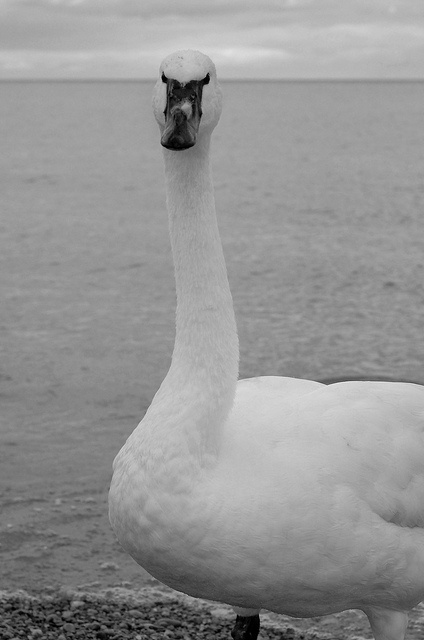
A white swan at the coast during a cloudy day.
A large white swan staring straight ahead on a beach
A goose is photographed in black and white on the shore.
A big white bird is standing by the water.
A white swan standing on the beach looking at the camera.